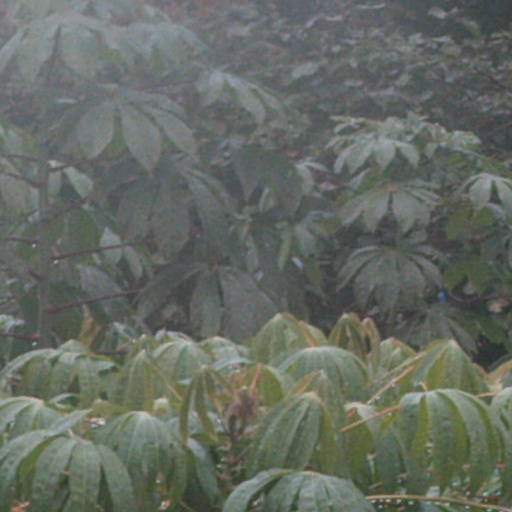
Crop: cassava